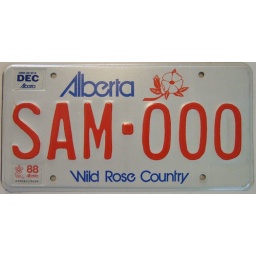
This plate with the &amp;quot;88&amp;quot; sticker bearing the Olympic Rings was issued to all Alberta plates expiring in 1988.